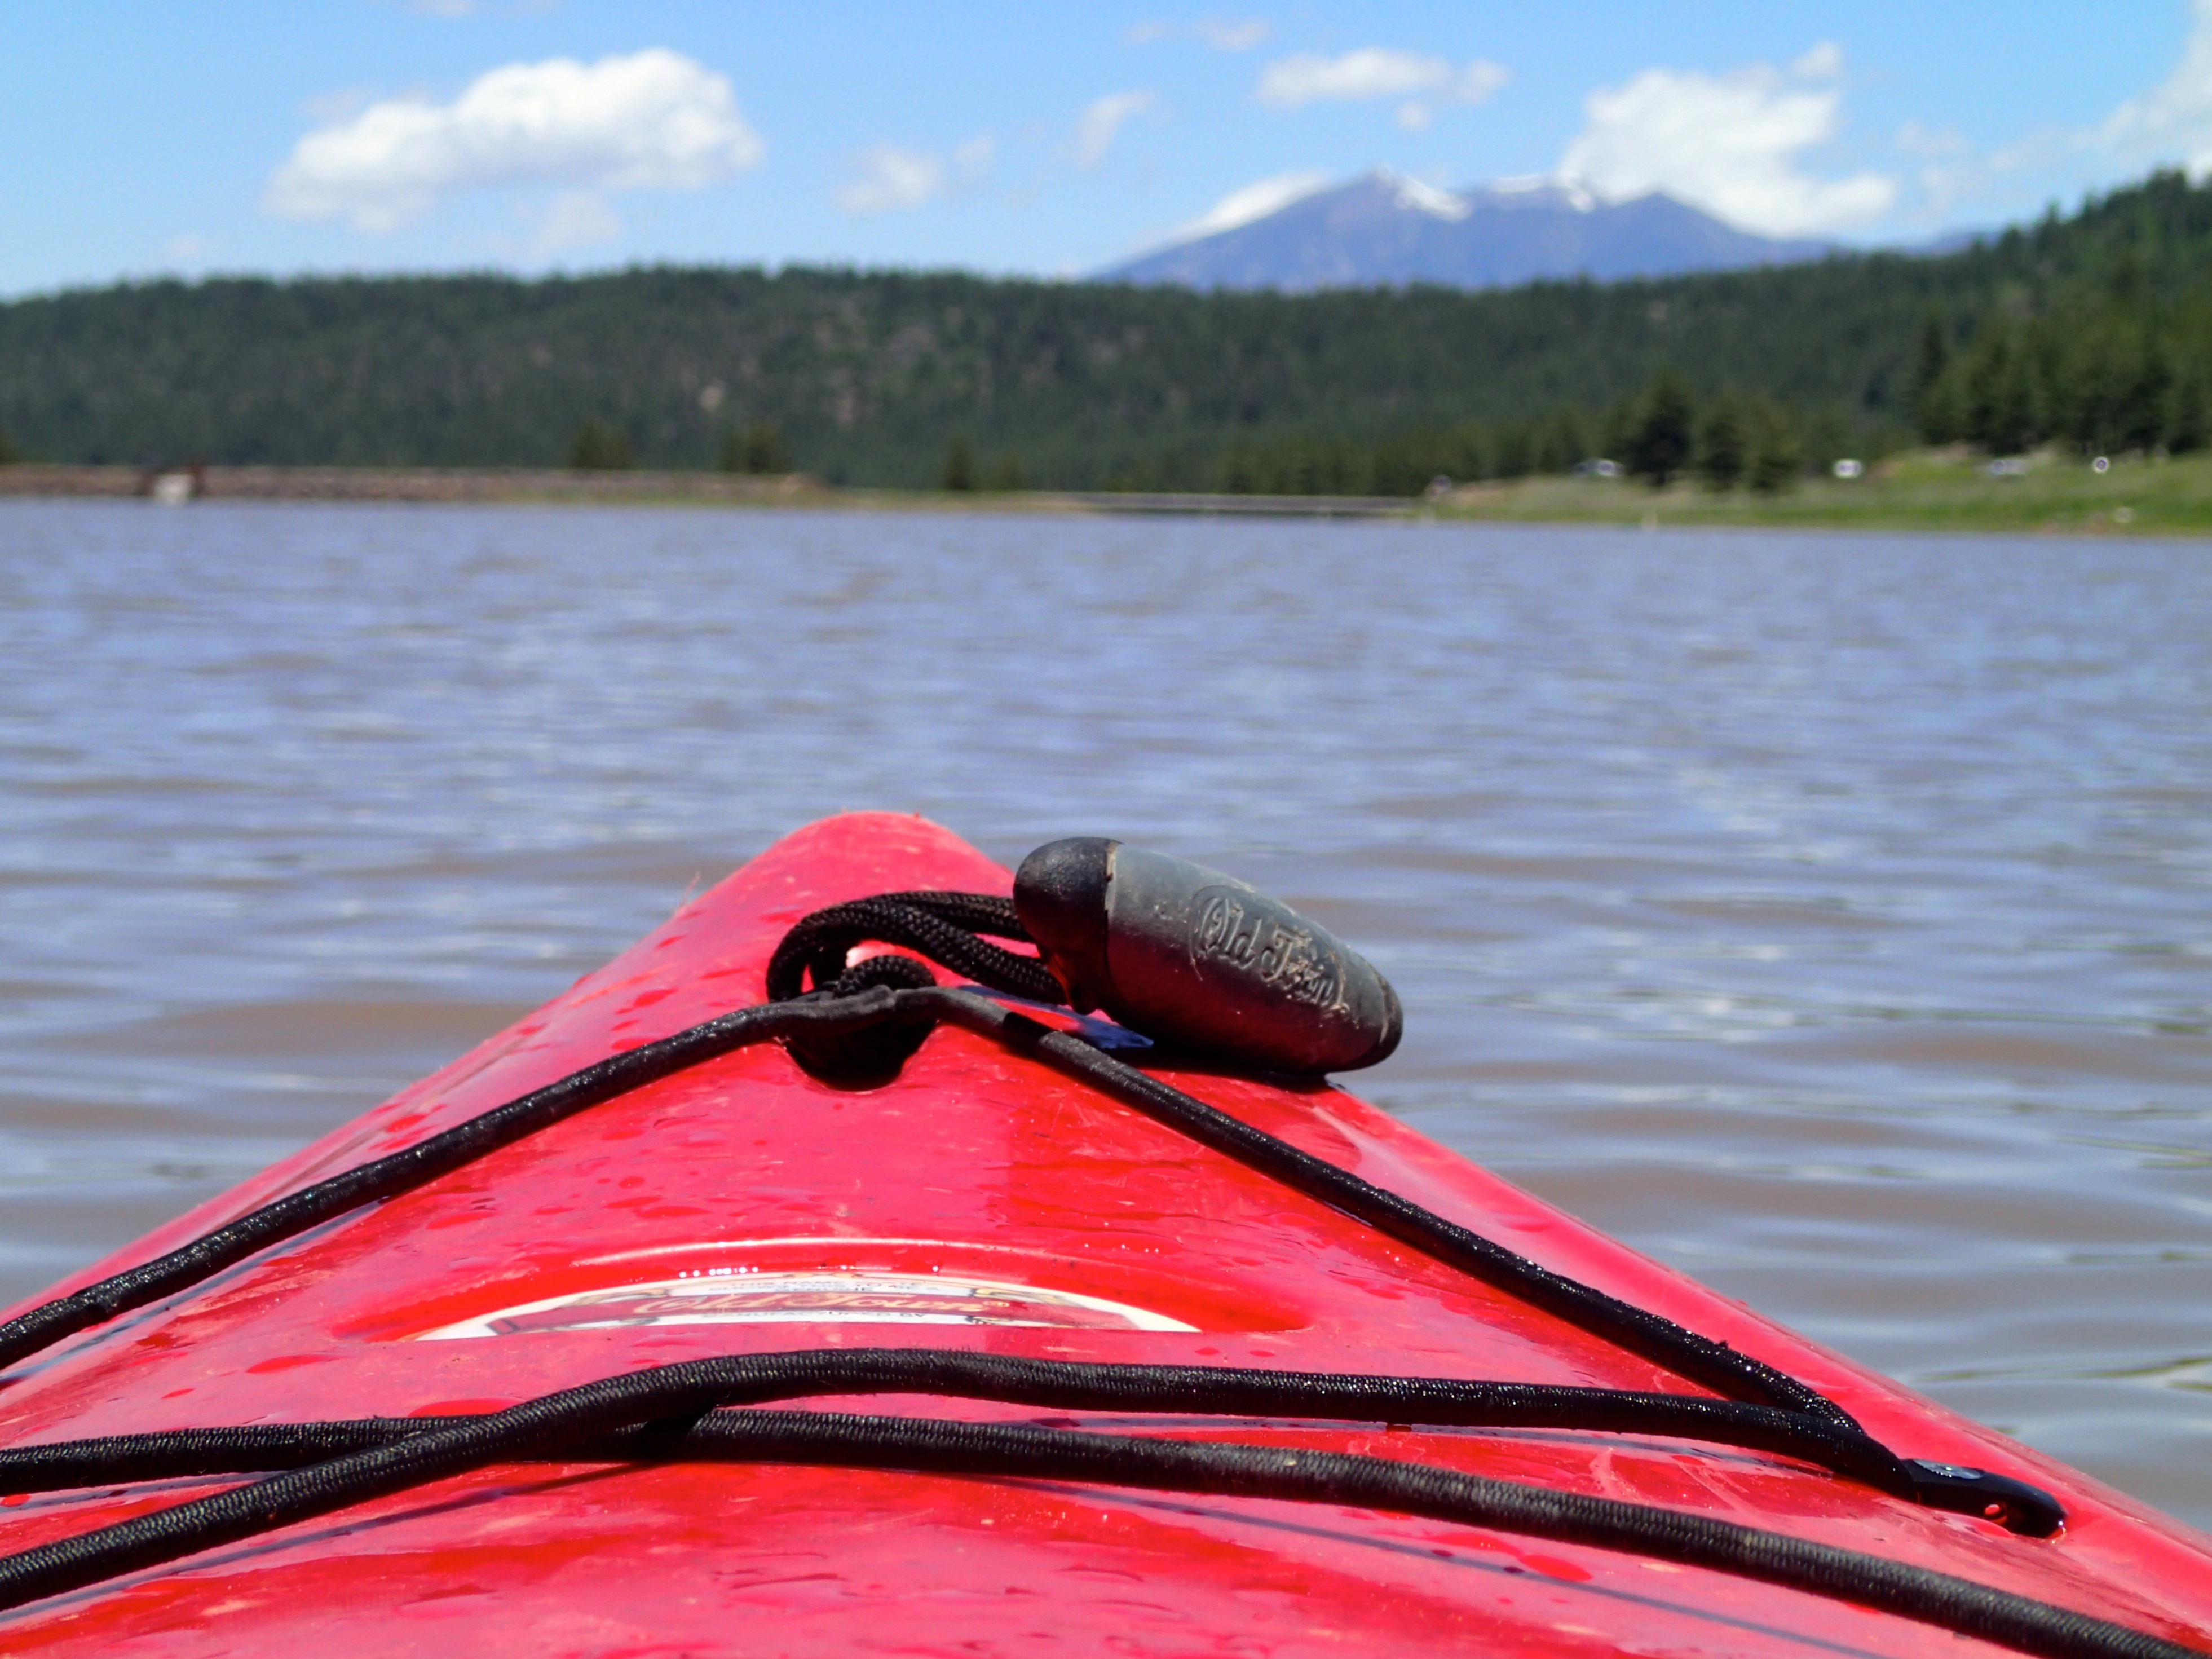
boat, canoe, paddle, vehicle, kayak, sports equipment, boating, kayaking, watercraft, sea kayak, watercraft rowing